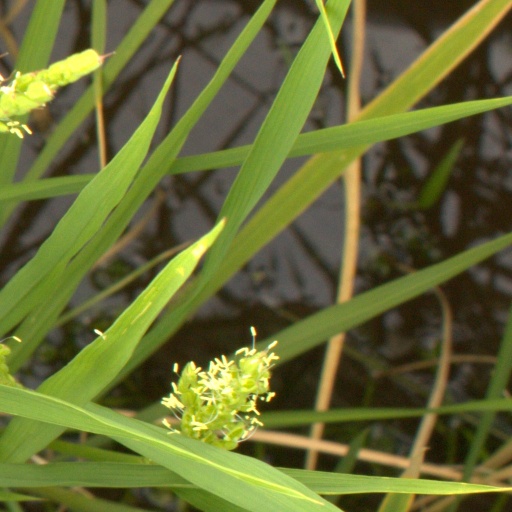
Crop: rice